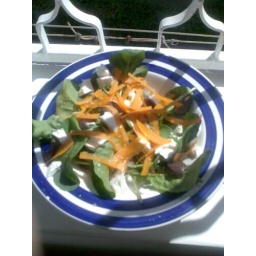
from the ground to the plate in 3 minutes